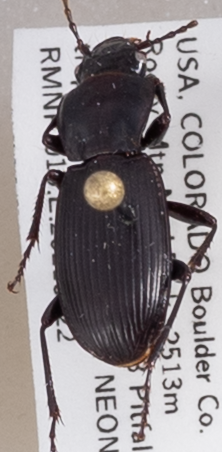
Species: Pterostichus protractus
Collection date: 2021-06-22
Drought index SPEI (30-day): -0.556
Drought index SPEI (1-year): -0.9
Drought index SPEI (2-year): -0.966